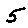
Label: 5